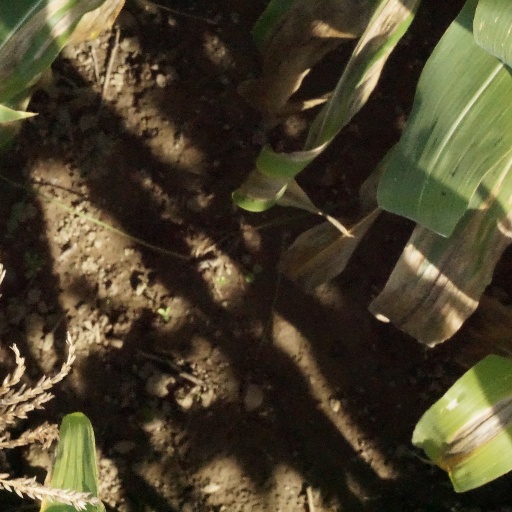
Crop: maize; corn